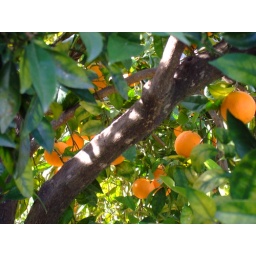
...just can't get enough of them hanging there glowing like japanese lamps in the dark green foliage